Fastned

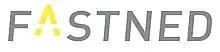
Former Fastned logo (until 2019)

Fastned B.V. was founded in February 2012 by Michiel Langezaal and Bart Lubbers, the son of former Prime Minister Ruud Lubbers. The company received a permit that same year to build and operate charging stations at 201 rest areas in the Netherlands for a period of fifteen years. The first four locations opened in November 2013, the first of which was located at rest area Palmpol in Terschuur, Gelderland.